McDonnell F3H Demon

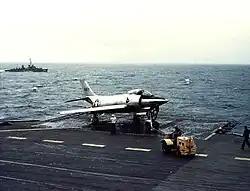
XF3H-1 prototype on in 1953

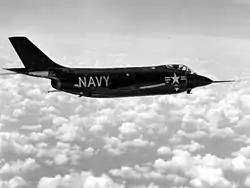
The first F3H-1N in 1954

Although the existence of the Soviet Union's Mikoyan-Gurevich MiG-15 jet fighter program was unknown to U.S. intelligence at the time, the United States Navy anticipated the appearance of high-performance Soviet jet fighters, and issued requirements for a high-performance swept wing naval fighter on 21 May 1948. McDonnell was one of six aircraft companies that opted to produce a response, beginning development work during 1949. The design team chose to develop an all-new aircraft incorporating a swept wing configuration from the onset rather than adapting a straight wing into a swept wing design as had been done with the competing Grumman F9F Cougar. Roll control was achieved via ailerons augmented by a compact spoiler. Furthermore, both the horizontal and vertical tail surfaces were also swept back. It was the company's first swept wing design, and was amongst the first American aircraft to be primarily armed with missiles rather than cannons.